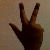
The image shows a hand gesture representing the number 3 in Indian Sign Language.